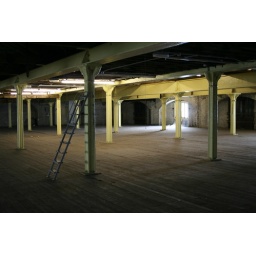
The plan is to have the library in the Granary building on the first and second floors.